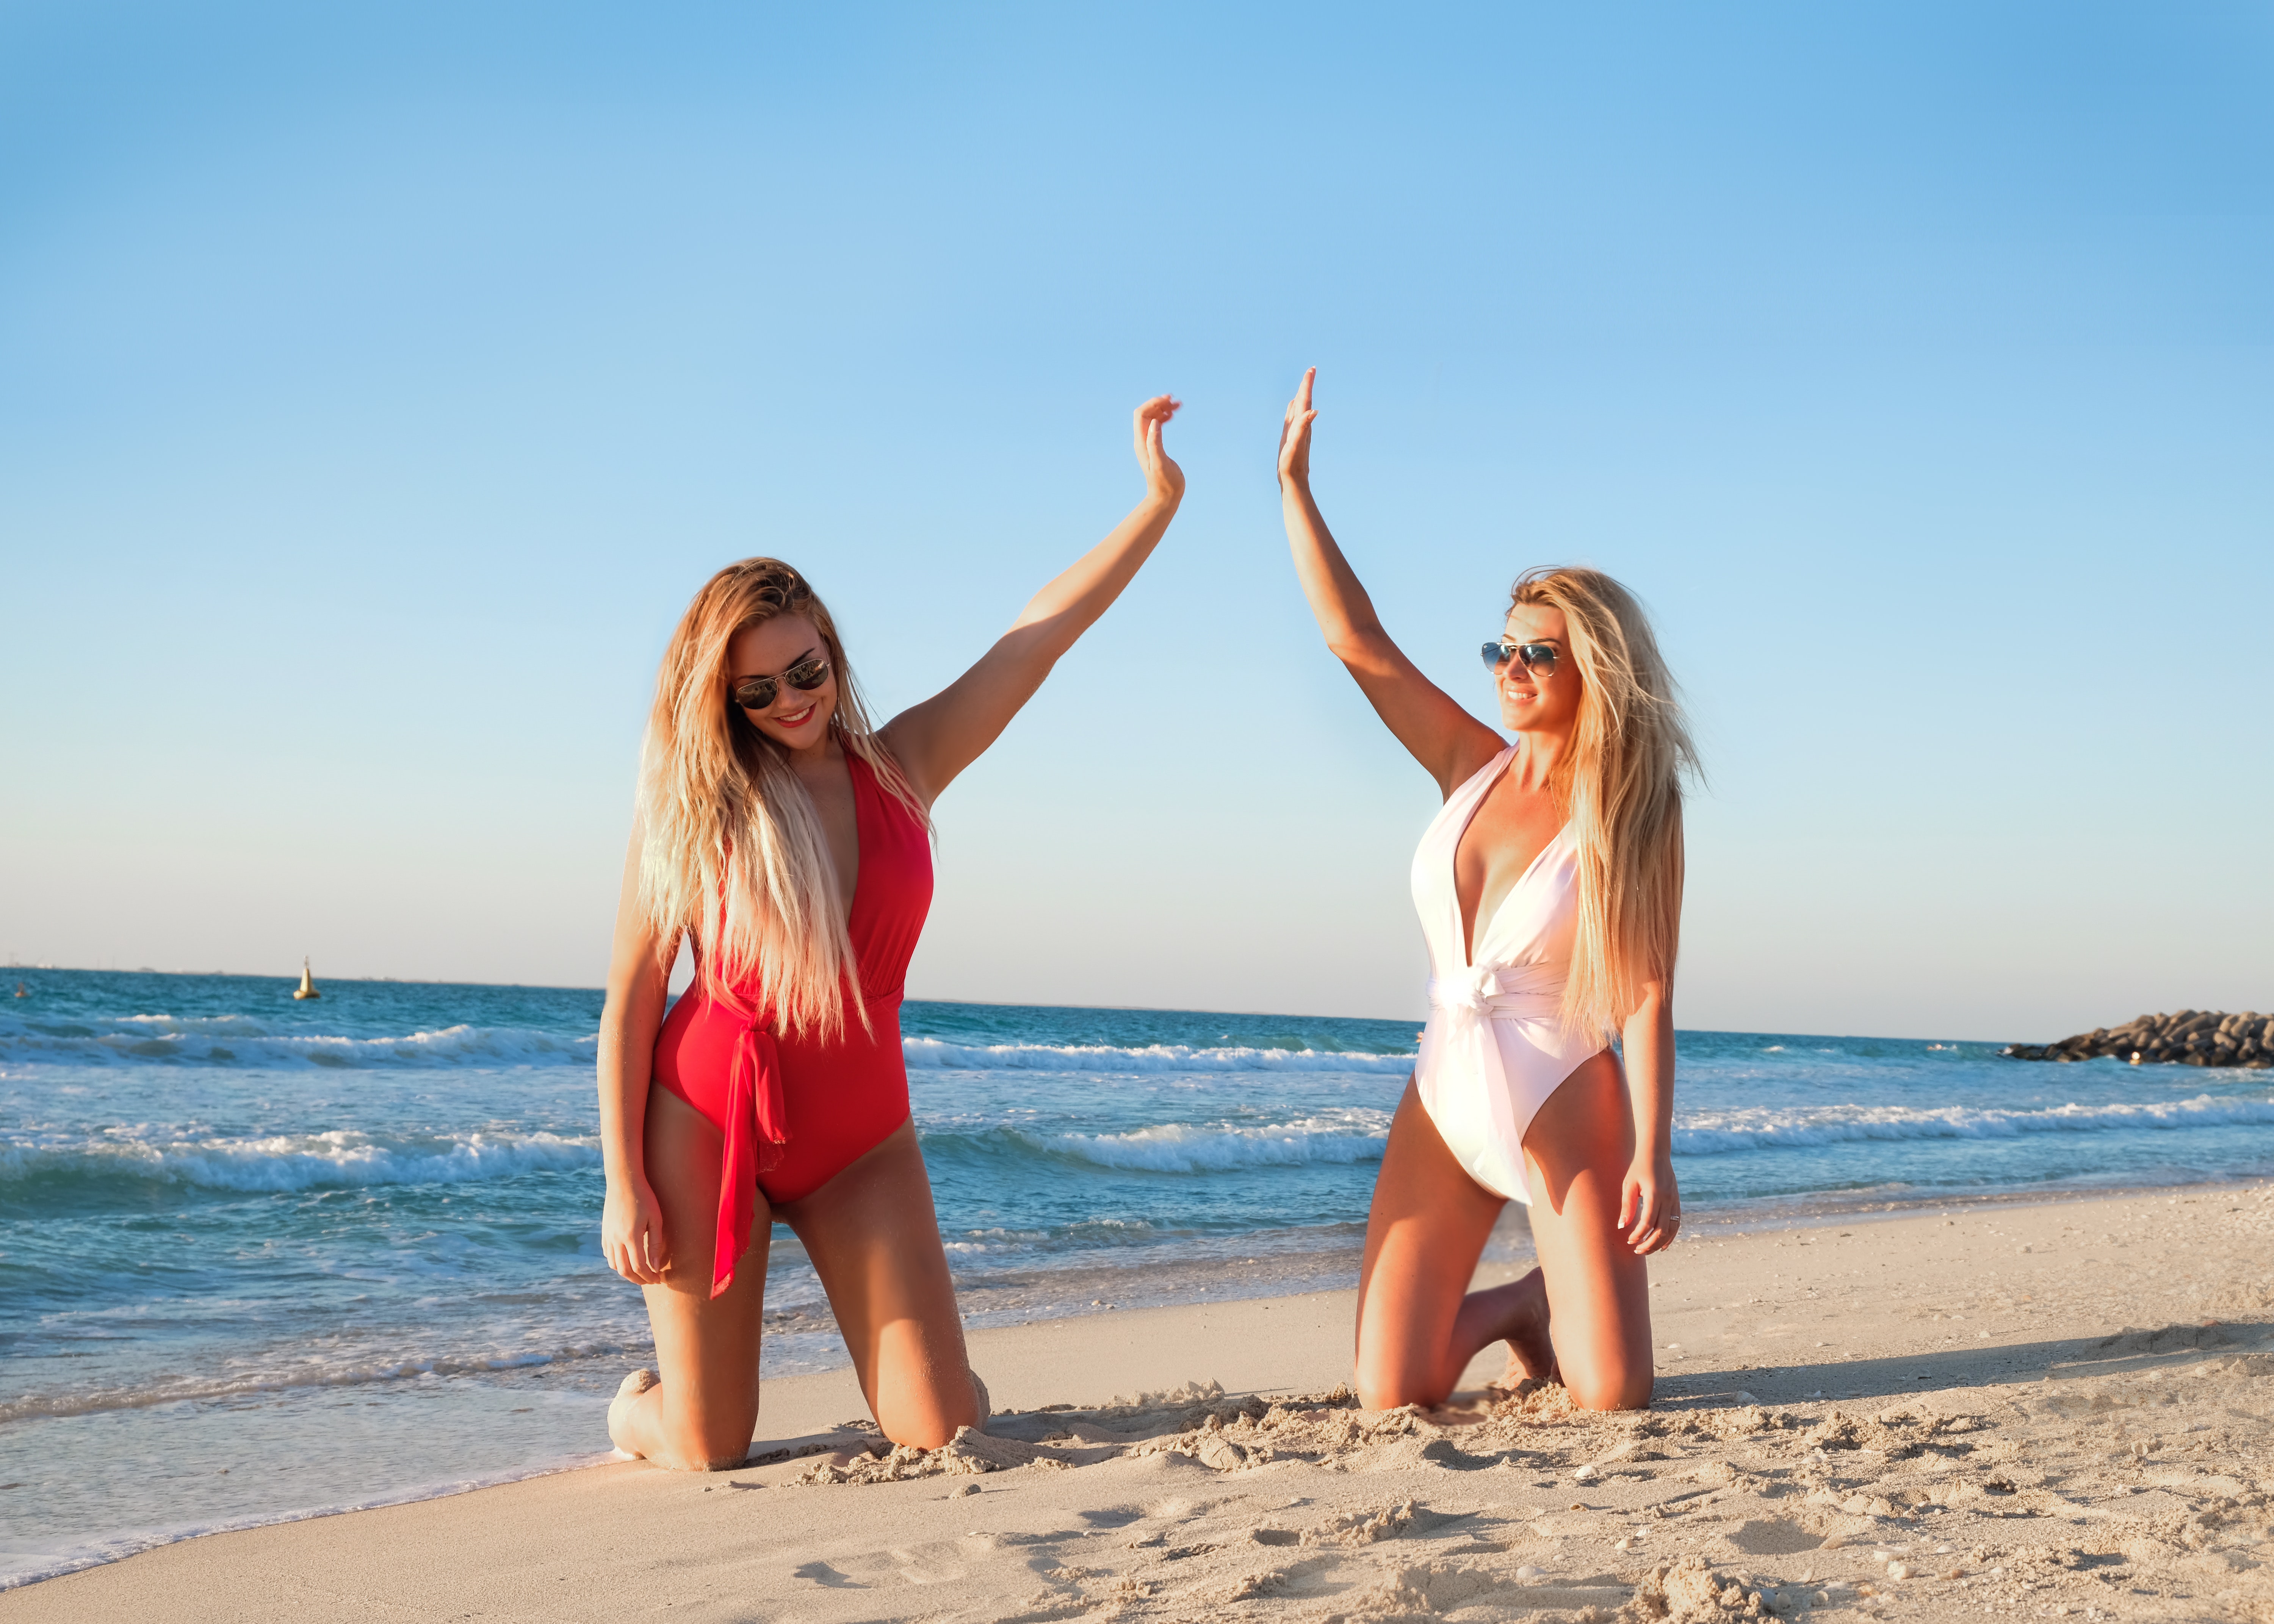
People on beach, People in nature, fun, photograph, vacation, sky, beach, friendship, summer, sea, blond, beauty, happy, ocean, bikini, photography, long hair, leisure, tourism, leg, coast, sunlight, travel, swimwear, smile, horizon, gesture, photo shoot, spring break, brown hair, holiday